Israt Manzil Palace

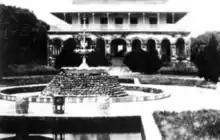
Ishrat Manzil

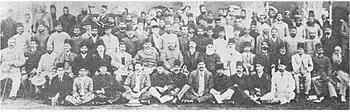
All India Muhammadan Educational Conference, in Dhaka (1906), which led to the foundation of Muslim League, on December 30, 1906.

Israt Manzil was one of the residences of the Nawabs of Dhaka. The mansion served as a retreat for members of the Dhaka Nawab Family.